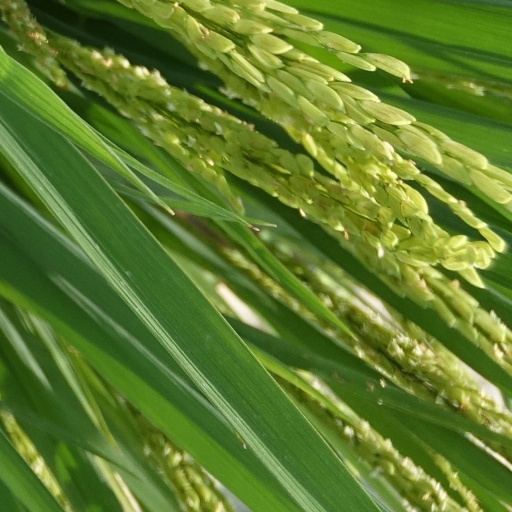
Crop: rice